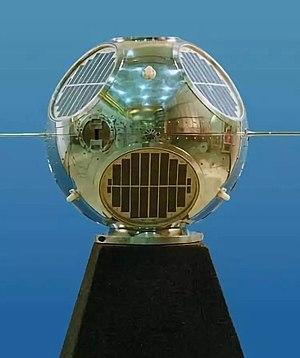
Galactic Radiation and Background désigne une famille de satellites de reconnaissance américains déployés entre 1960 et 1962. Développés par le Naval Research Laboratory ils forment la première génération de satellites de renseignement d'origine électromagnétique. Deux des cinq satellites lancés permettront de vérifier la capacité à localiser et caractériser depuis l'espace les radars des puissances étrangères. À la suite d'une réorganisation du renseignement spatial américain courant 1962 les satellites Poppy prendront le relais des satellites GRAB.